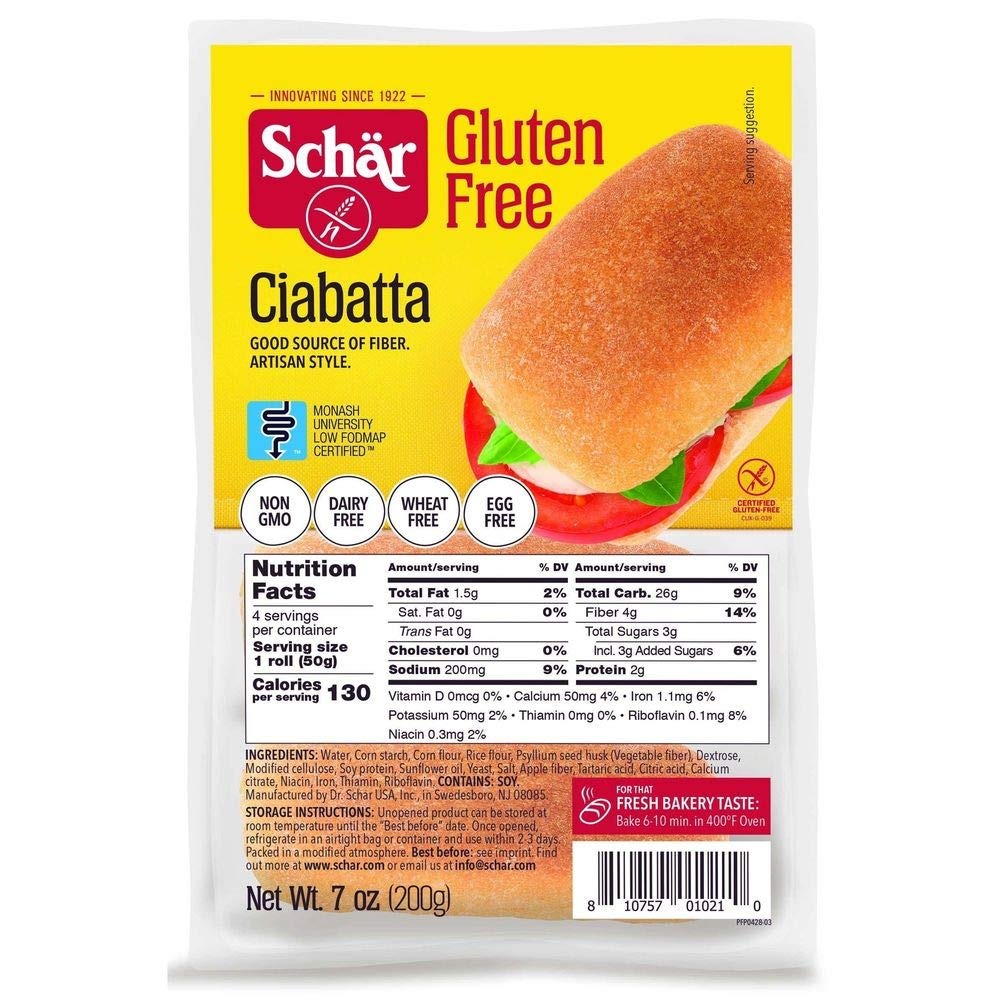
Item Name: Schar CIABATTA
Value: 35.0
Unit: Ounce

Price: 39.43